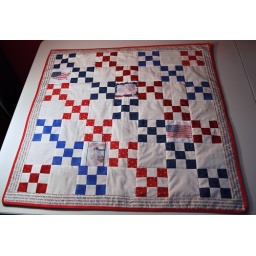
The red, white and blue mini quilt, taken from the book &amp;quot;Pretty Little Mini Quilts&amp;quot; by by Ray Hemachandra.